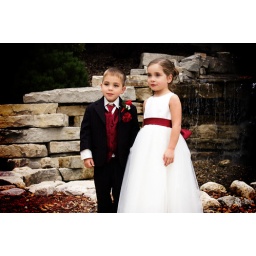
My twins were so excited to be ring bearer and flower girl in their cousin's wedding over the weekend.